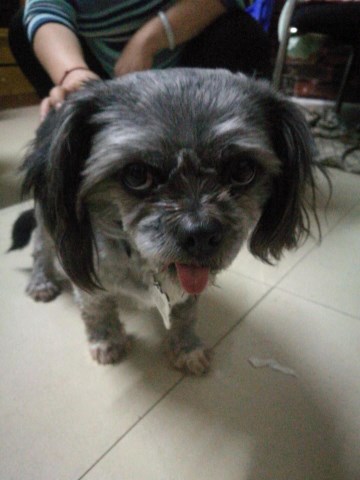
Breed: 2925-n000114-toy_poodle